Disposable camera

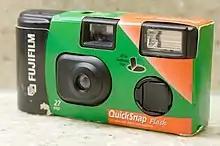
Fujifilm QuickSnap, 2003

A company called Photo-Pac produced a cardboard camera beginning in 1949 which shot eight exposures and was mailed-in for processing. Cameras were expensive, and would often have been left safely at home when photo opportunities presented themselves. Frustrated with missing photo opportunities, H. M. Stiles had invented a way to enclose 35mm film in an inexpensive enclosure without the expensive precision film transport mechanism. It cost . Though incredibly similar to the familiar single-use cameras today, Photo-Pac failed to make a permanent impression on the market.